Budjak

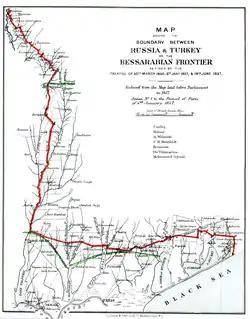
The Moldavian-Russian (starting with 1859 the Romanian-Russian) boundary between 1856/1857 and 1878

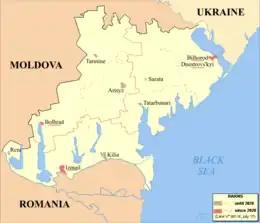
Raion subdivision of Budjak territory

During the Napoleonic Era, Budjak was overrun by Russia in the course of the Russo-Turkish War of 1806–1812. The 1812 Treaty of Bucharest transferred the territories of Moldavia and the Ottoman Empire east of the Prut River and north of the Danube, including Budjak, to Russian control. With the Russian annexation, the name Bessarabia began to be applied not only to the original southern region, but to the entire eastern half of historical Moldavia acquired by the Russian Empire, while Budjak was applied to southern Bessarabia, mainly to the steppe.